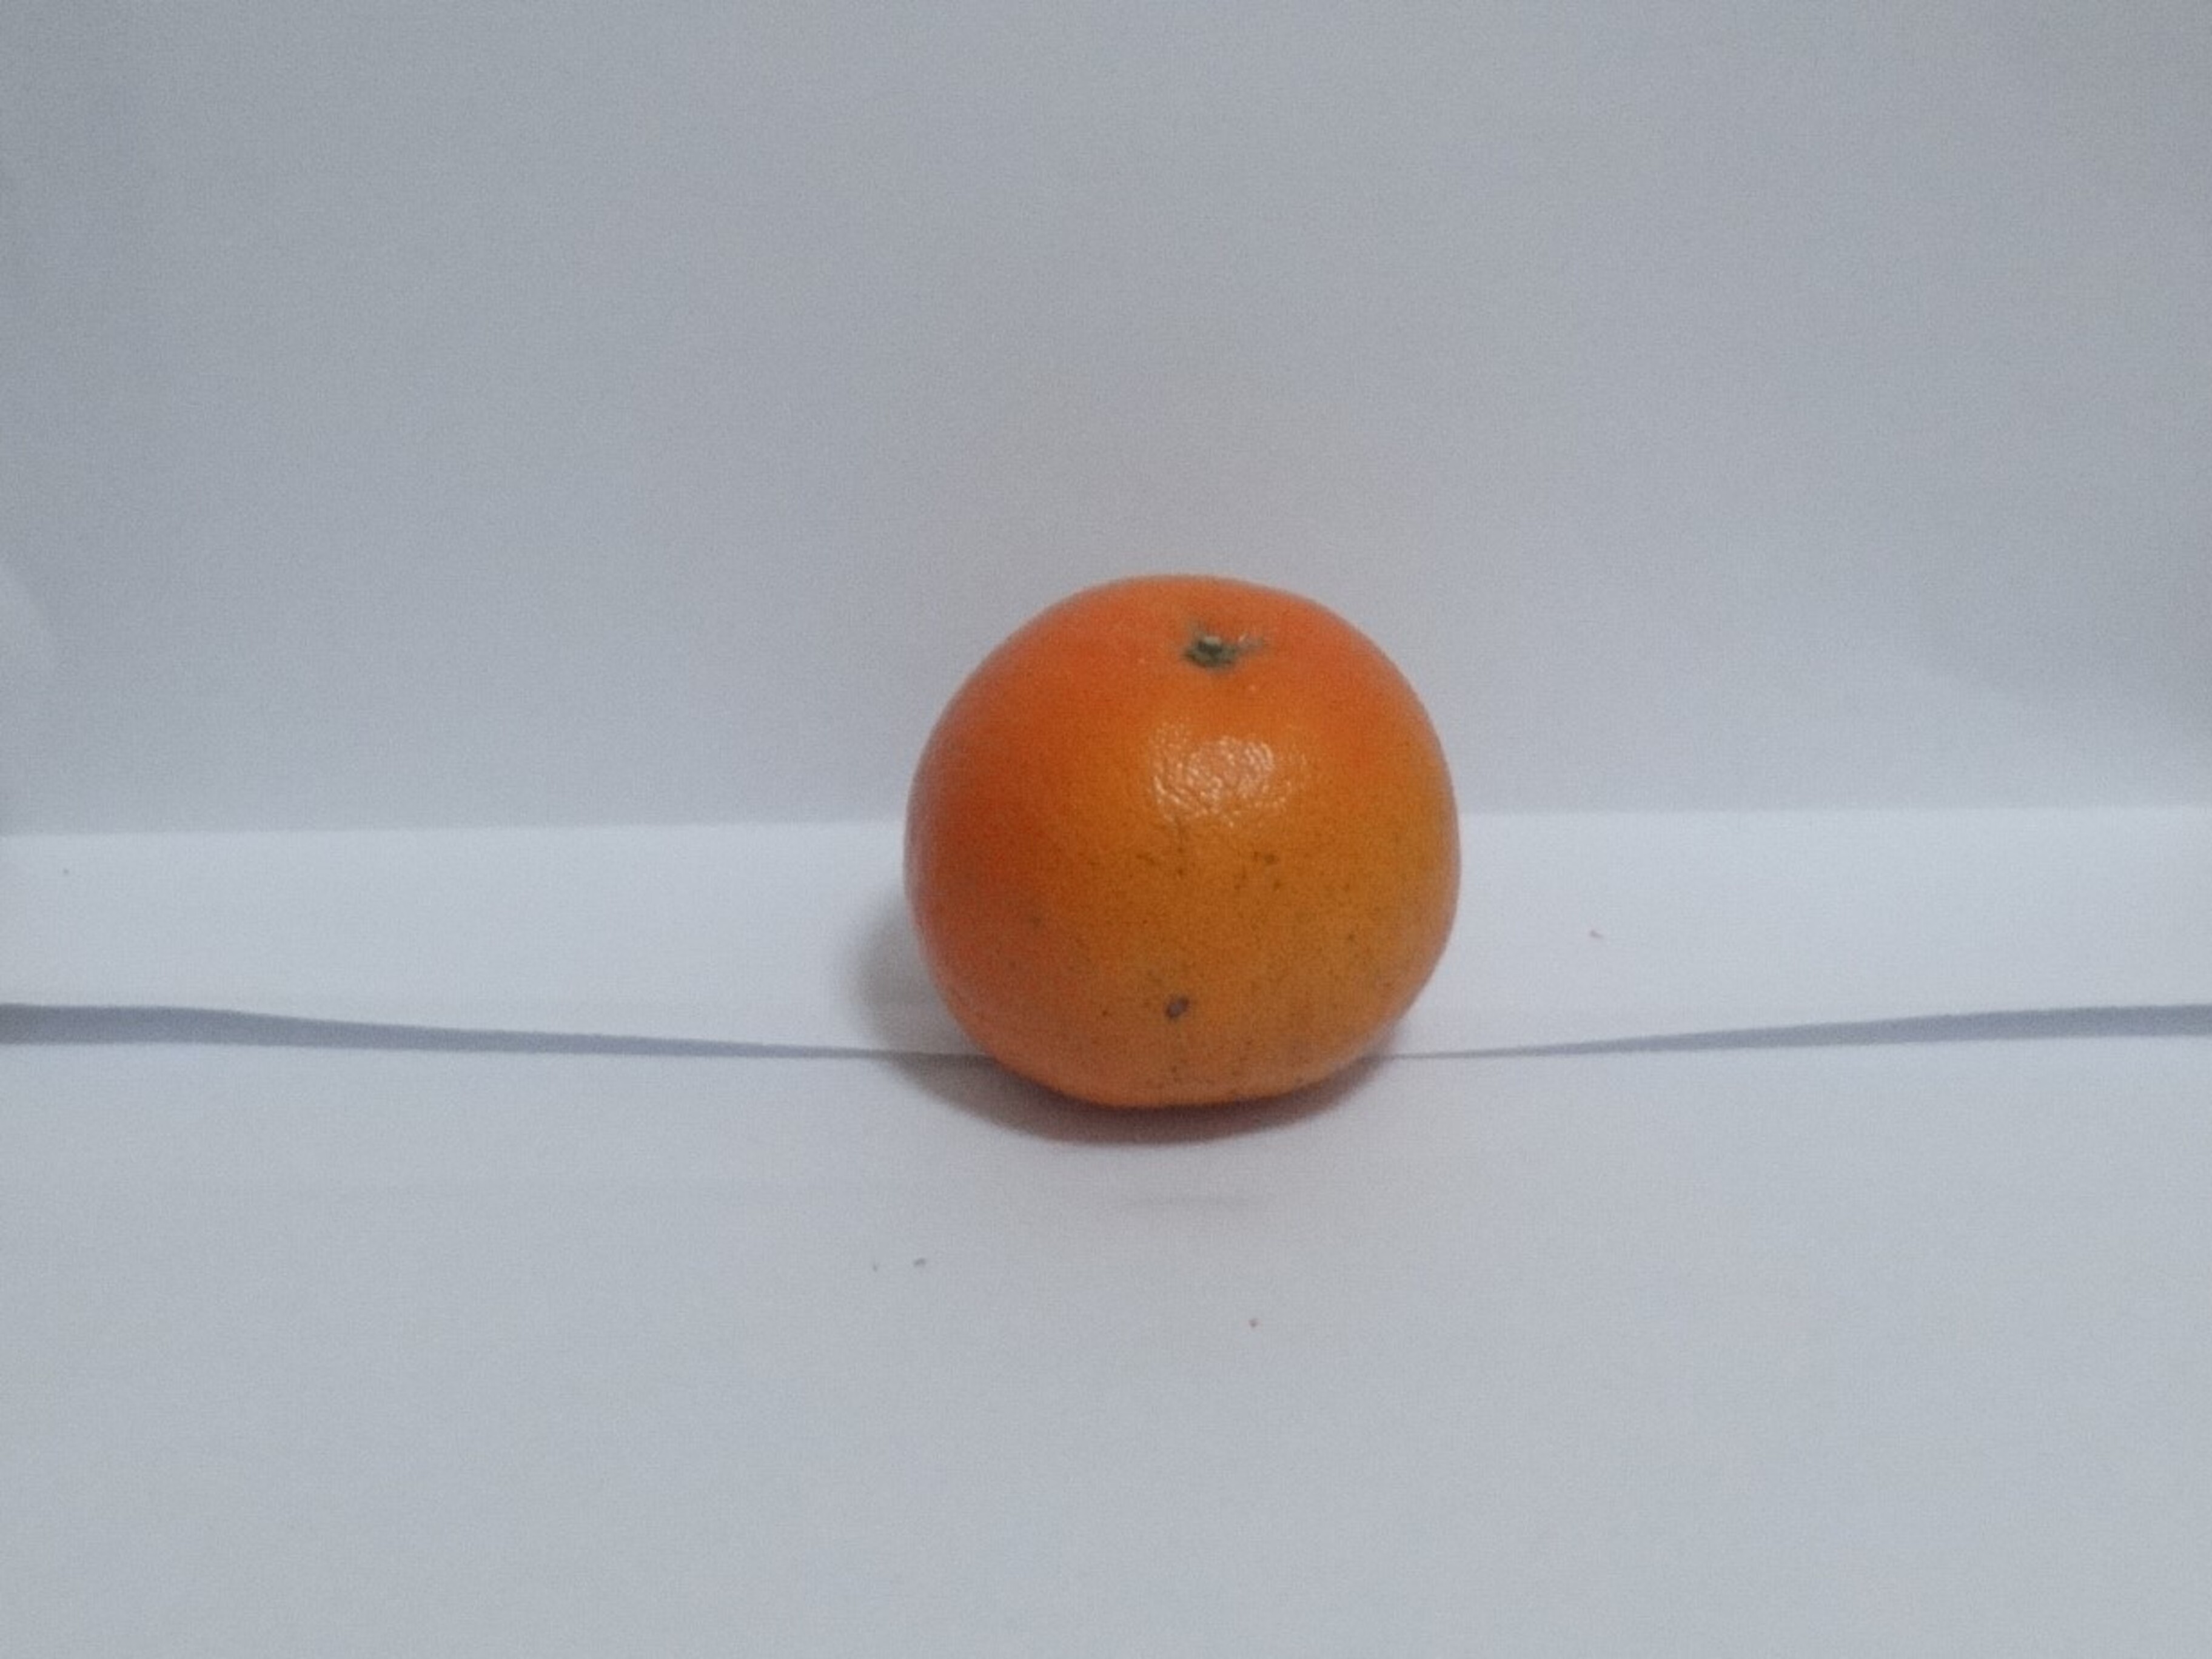
Citrus fruit variety: tankan